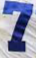
Number: 7